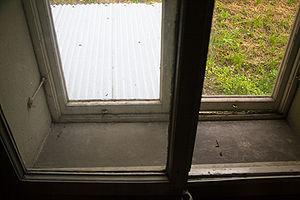
Double fenêtre
Une double fenêtre est une amélioration de la simple fenêtre,